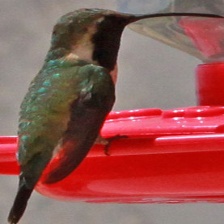
Species: LUCIFER HUMMINGBIRD
Scientific name: CALOTHORAX LUCIFER
ImageNet parent category: hummingbird